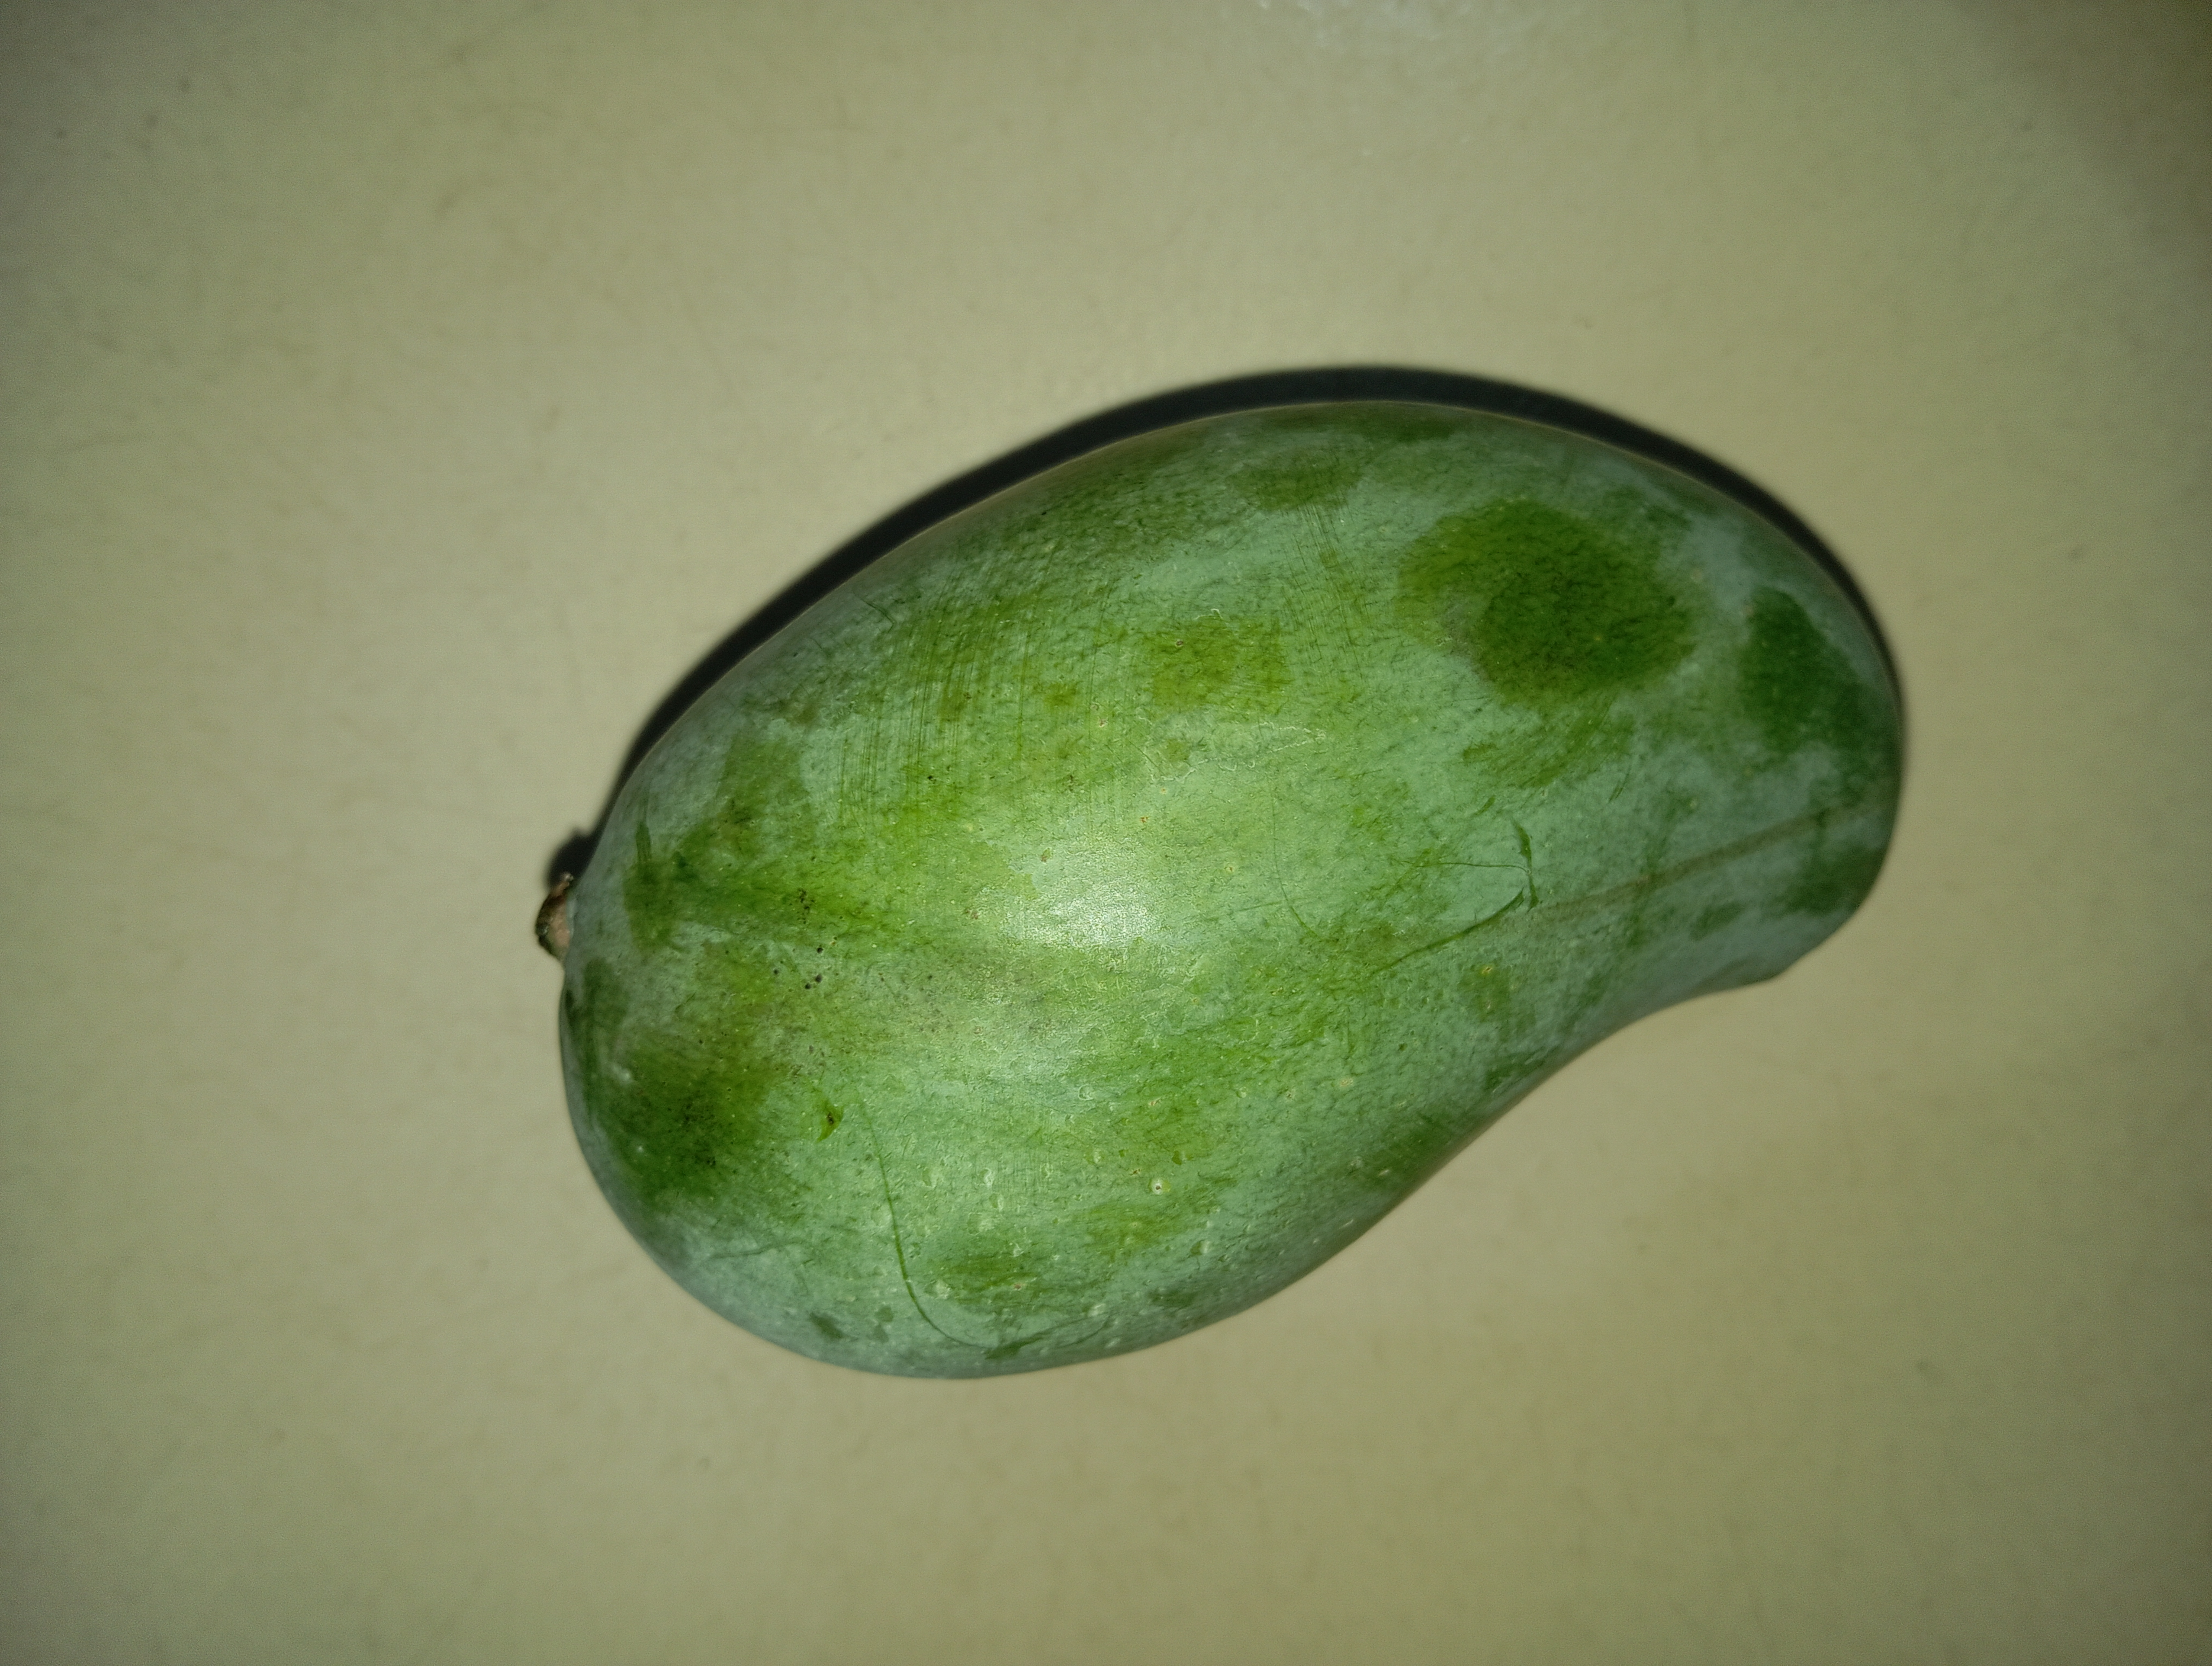
Mango variety: Amrapali